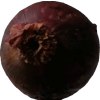
Label: red_onion